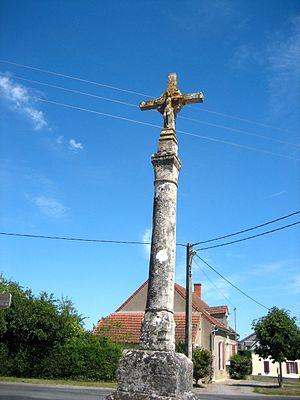
Croix de carrefour XVIe siècle, La Celle-Condé. Vue depuis la mairie
La Celle-Condé est une commune française située dans le département du Cher, en région Centre-Val de Loire.
Crosses est une commune française située dans le département du Cher en région Centre-Val de Loire.
Les croix de carrefour sont des croix de chemin implantées à la croisée des routes.